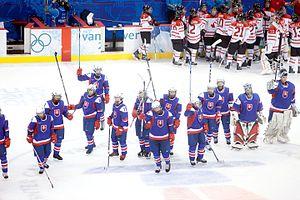
L'équipe de Slovaquie féminine de hockey sur glace est la sélection des meilleures joueuses slovaques de hockey sur glace. Elle est sous la tutelle de la Slovenský zväz ľadového hokeja. La Slovaquie est classée 15ᵉ sur 38 équipes au classement IIHF 2018.